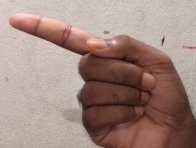
ASL sign: G